Avenue Habib Bourguiba

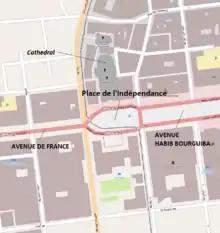
Place de l'Indépendance

The French Embassy in Tunisia, opening on the south side of the square, is located in buildings constructed in December 1861. Twenty years later they became the general residence of the French in Tunis.